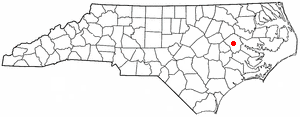
La ville de Greenville est le siège du comté de Pitt, situé en Caroline du Nord, aux États-Unis.